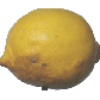
Label: Lemon 1